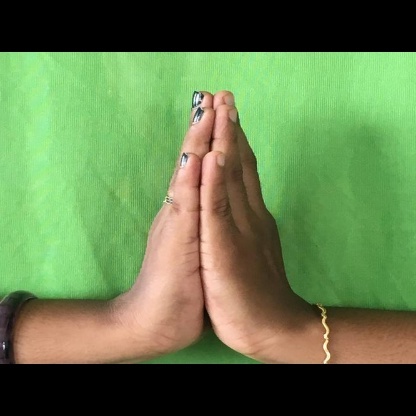
Mudra: Anjali